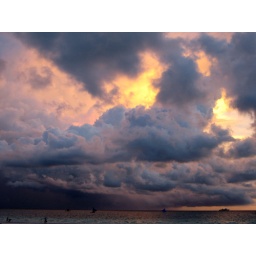
Sunset from the beach across the sea with big cloud formations and sailing boat in the distance